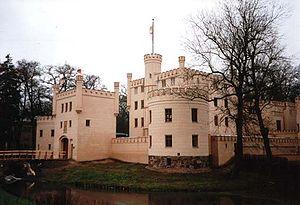
Le château de Letzlingen est un château néogothique situé à Letzlingen au sud de l'arrondissement d'Altmark-Salzwedel en Saxe-Anhalt.
Letzlingen est une commune d'Allemagne du sud de l'arrondissement d'Altmark-Salzwedel en Saxe-Anhalt. Sa population était de 1 545 habitants au 31 décembre 2008.